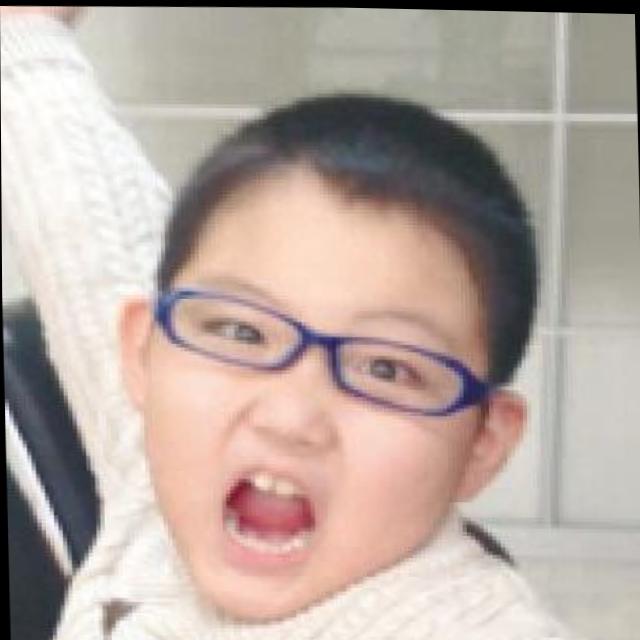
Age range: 0-12